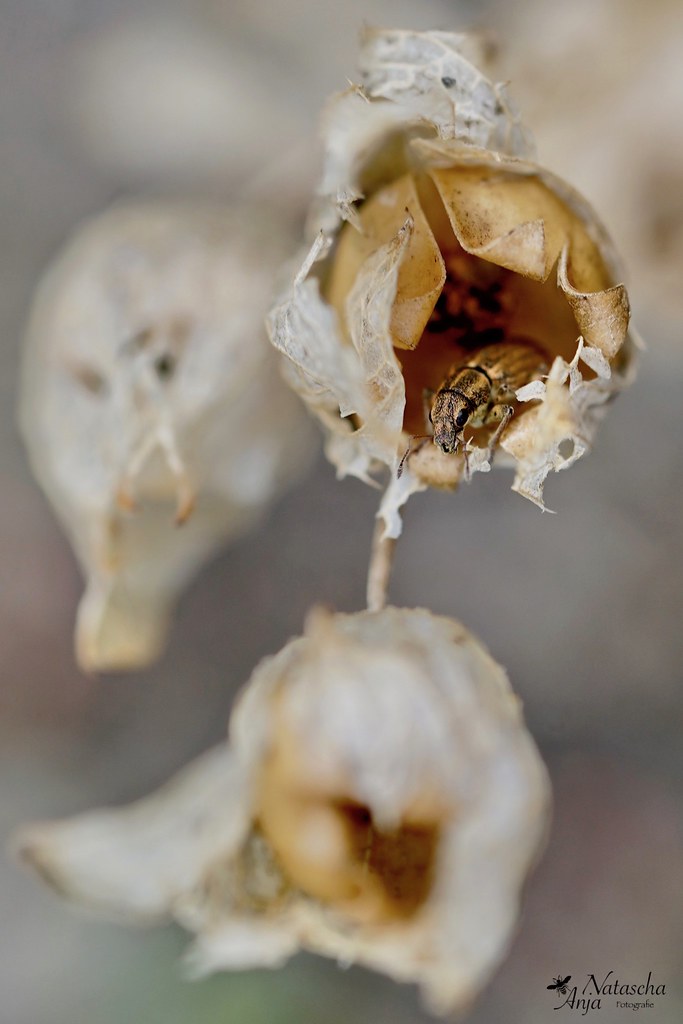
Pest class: pea_leaf_weevil